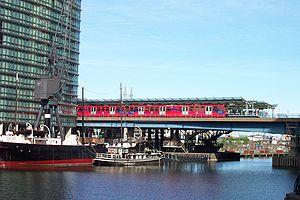
West India Quay est le nom donné à une station du métro londonien.